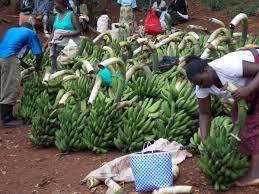
Ufanyaji biashara  ya ndizi unaendelea kwa kasi, watu wengi wamekusanyika kuzunguka rundo kubwa la ndizi zilizoiva na ambazo bado ni changa  kuna wale wanaopanga ndizi hizo tayari kwa kuuzwa  na wengine wamesimama kusubiri kununua bidhaa hiyo.